Christian Winther

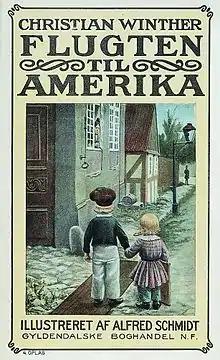
"Flugten til Amerika", illustration by Alfred Schmidt, 1830

Rasmus Villads Christian Ferdinand Winther (29 July 1796 – 30 December 1876) was a Danish lyric poet.